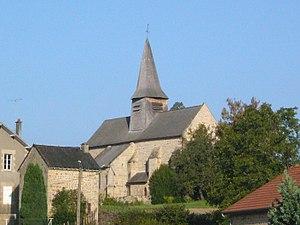
Église de Nedde, Haute-Vienne, France
Cet article recense les monuments historiques de la Haute-Vienne, en France.
Nedde est une commune française située dans le département de la Haute-Vienne en région Nouvelle-Aquitaine. Ses habitants sont appelés les Neddois.
L'église Saint-Martin est une église catholique située à Nedde, en France.
Cet article recense les monuments historiques français classés en 1912.